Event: Nepal Earthquake
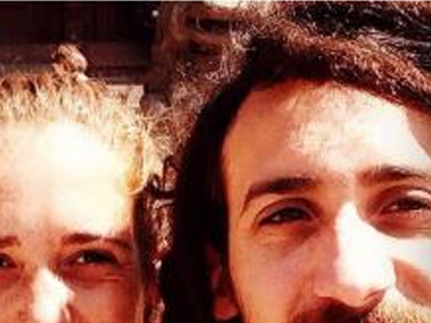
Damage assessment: no_damage